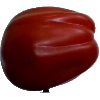
Label: tomato_heart